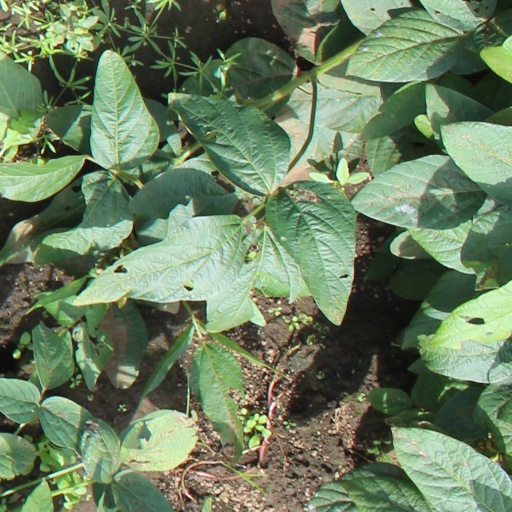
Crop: soybean